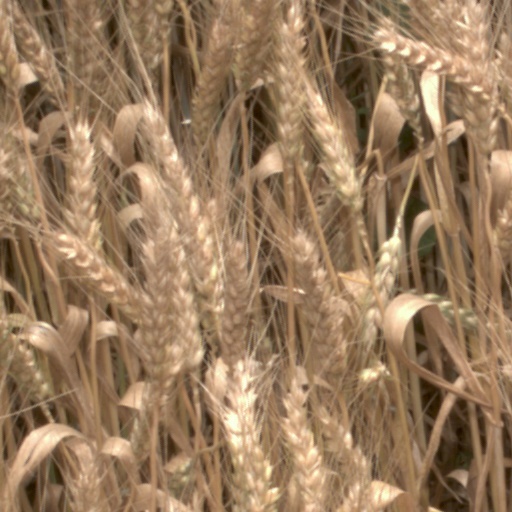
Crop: wheat